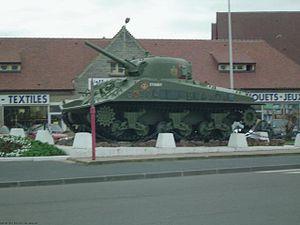
Char du débarquement du 6 juin 1944. Ce char a en réalité coulé avec tout son équipage. Il a été restauré en mémoire du débarquement qui a eu lieu à Courseulles sur Mer. 2005. Cevenol2
Courseulles-sur-Mer est une commune française, située dans le département du Calvados en région Normandie, peuplée de 4 199 habitants.